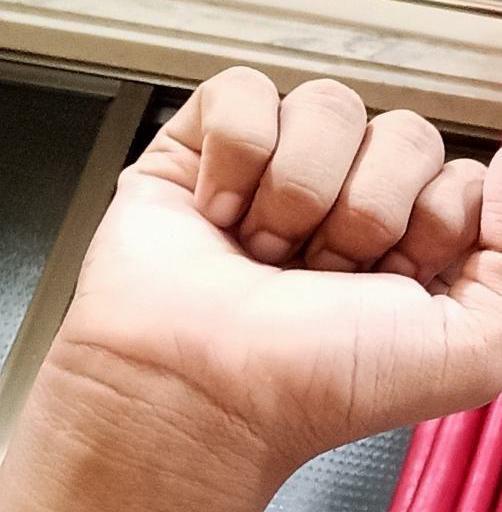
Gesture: fist